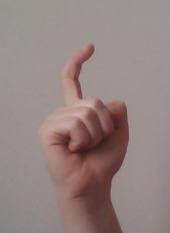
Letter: ra